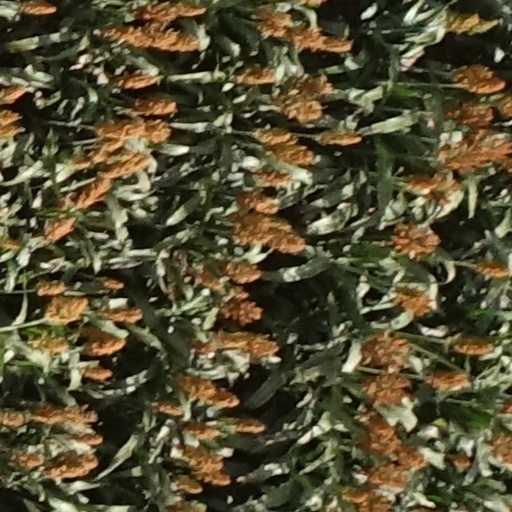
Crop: sorghum